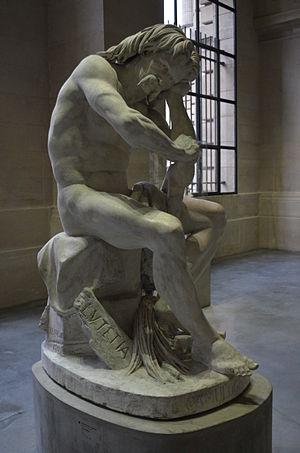
Statue de Camulogène, chef gaulois par le sculpteur Eugène-Louis Lequesne (1815-1887) au Palais des Beaux-Arts de Lille (France)
Camulogène, ou Camulogenos est un vénérable Aulerque, chef de guerre menant la coalition des peuples de la Seine en -52 selon César.